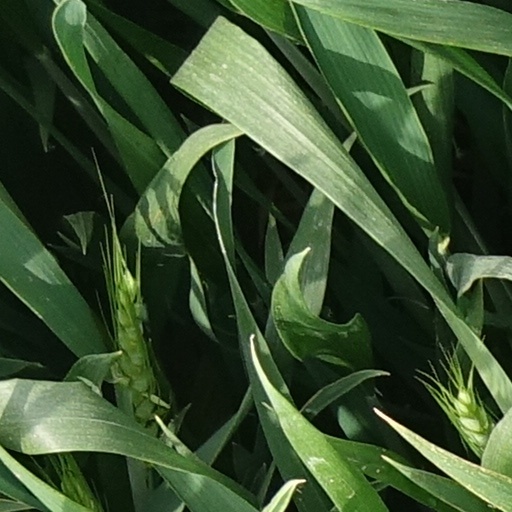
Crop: wheat